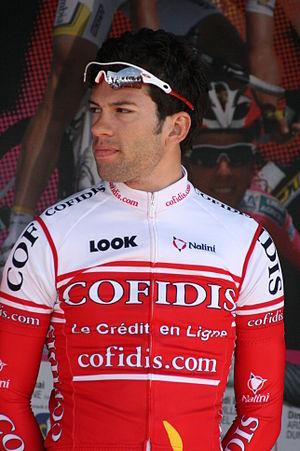
Julien El Farès, lors de la présentation des équipes des 4 jours de Dunkerque 2010